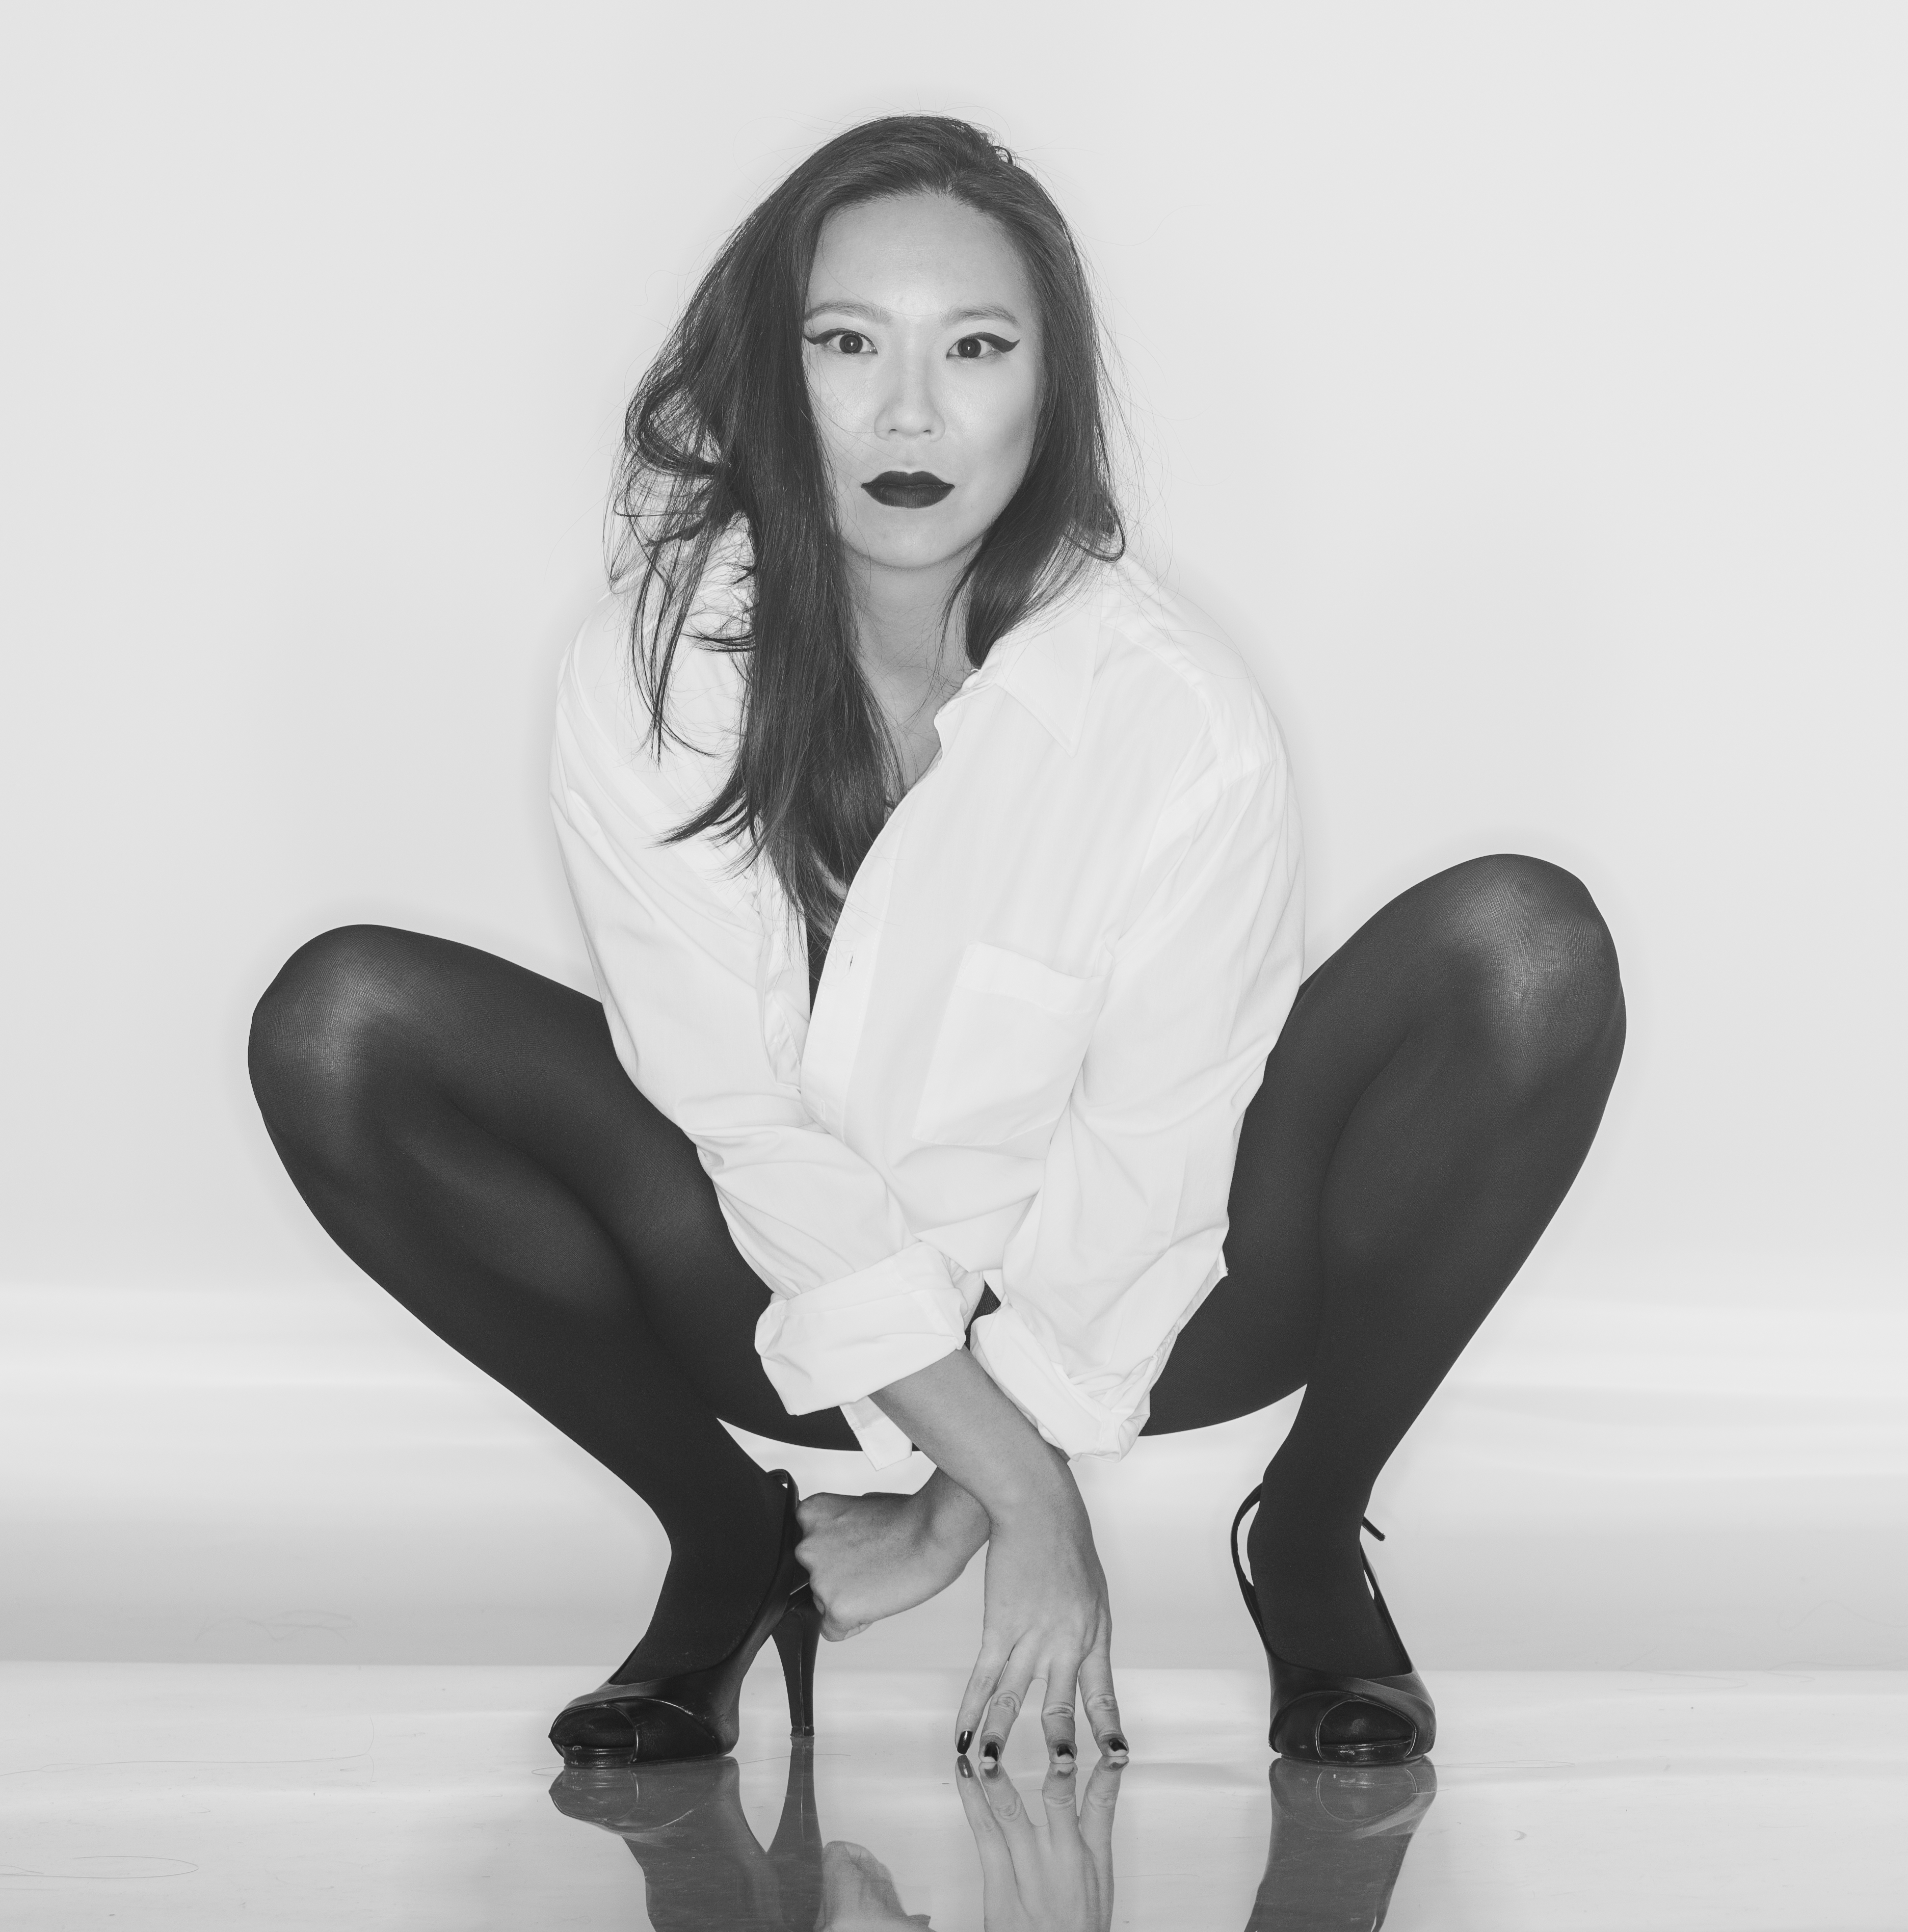
person, black and white, woman, white, photography, leg, model, spring, sitting, fashion, black, monochrome, lady, long hair, blackandwhite, drama, danger, photograph, beauty, tights, pentax645z, 645z, beautifulwoman, beautifulasianwoman, ringflash, photo shoot, monochrome photography, portrait photography, human positions, art model, supermodel